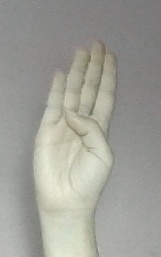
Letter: kaaf